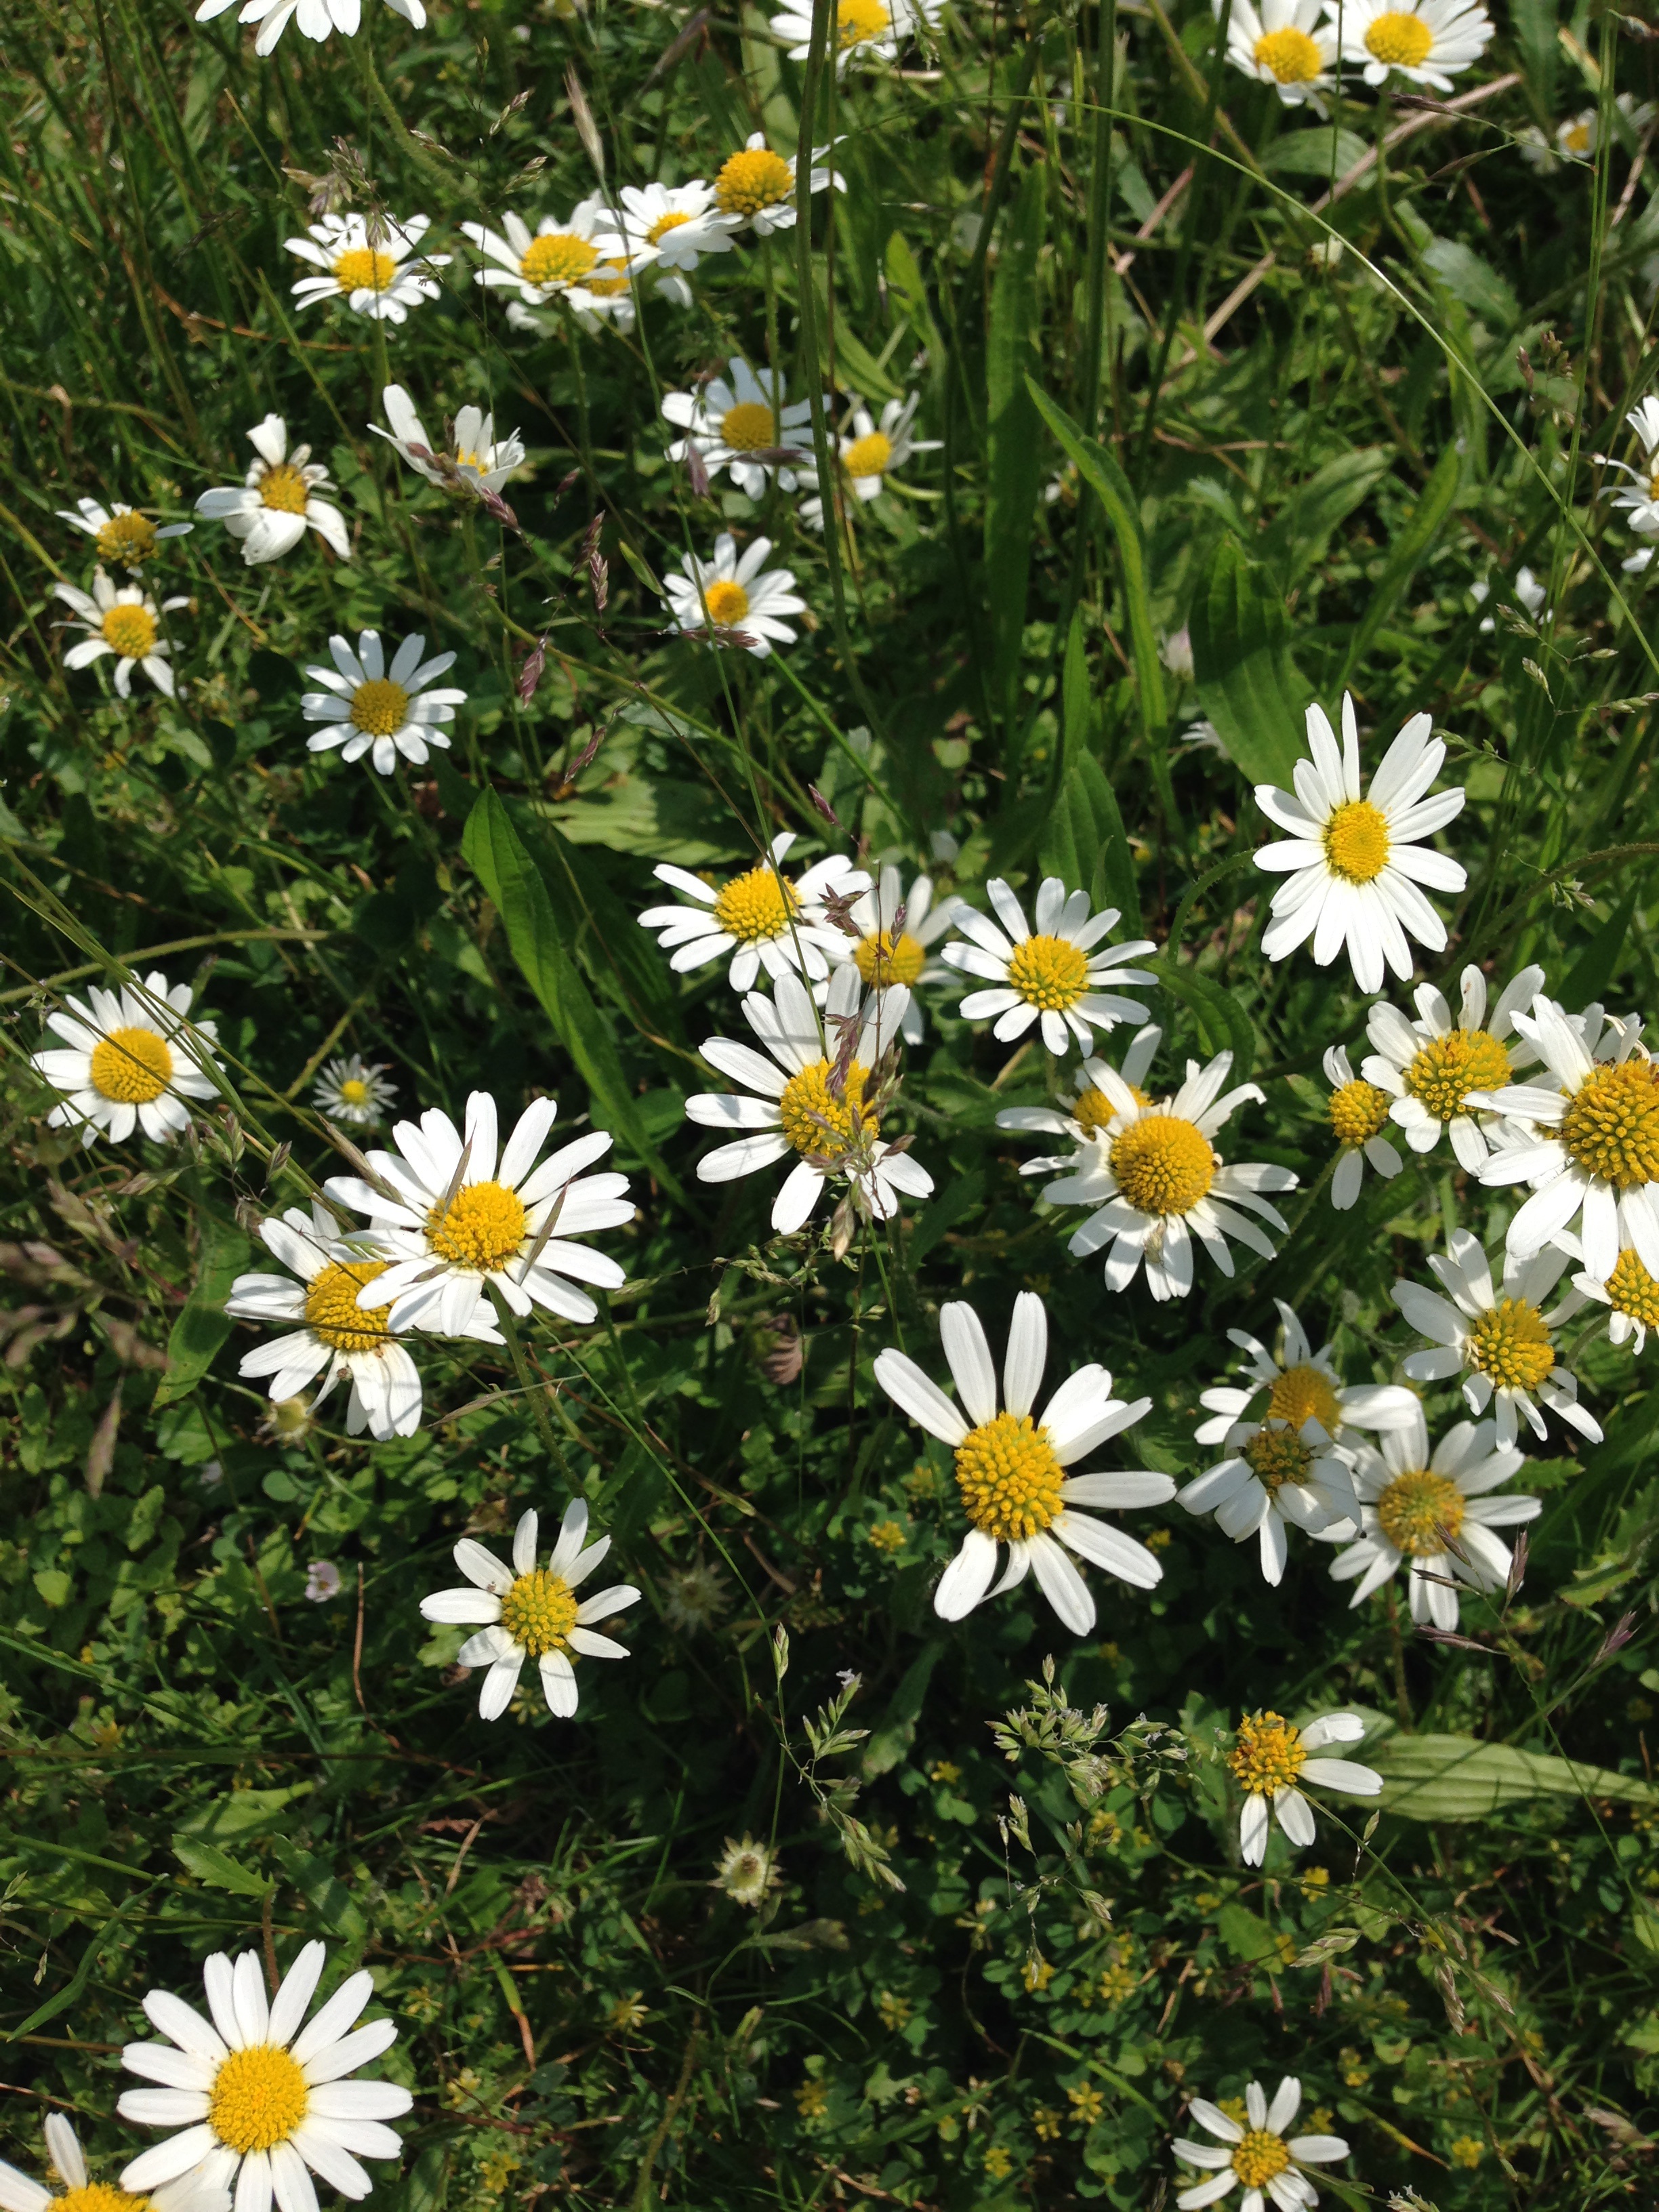
nature, plant, white, meadow, flower, summer, daisy, herb, botany, garden, flora, wildflower, flowers, aster, daisies, flowering plant, daisy family, summer flower, summer plant, basket flower greenhouse, oxeye daisy, land plant, chamaemelum nobile, marguerite daisy, tanacetum parthenium